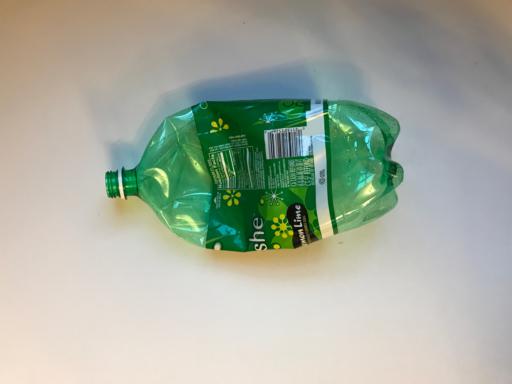
Label: plastic